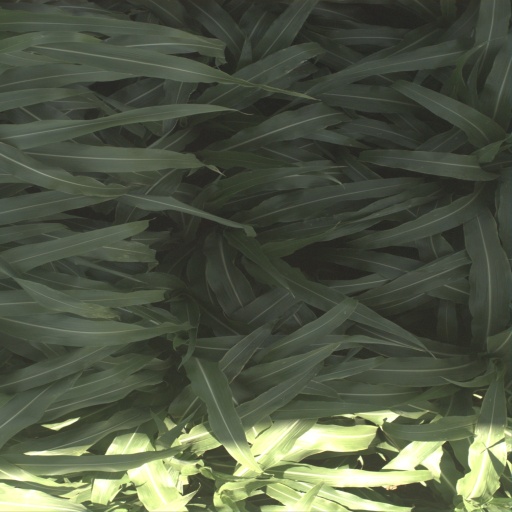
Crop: sorghum